Which point is corresponding to the reference point?
Reference image:
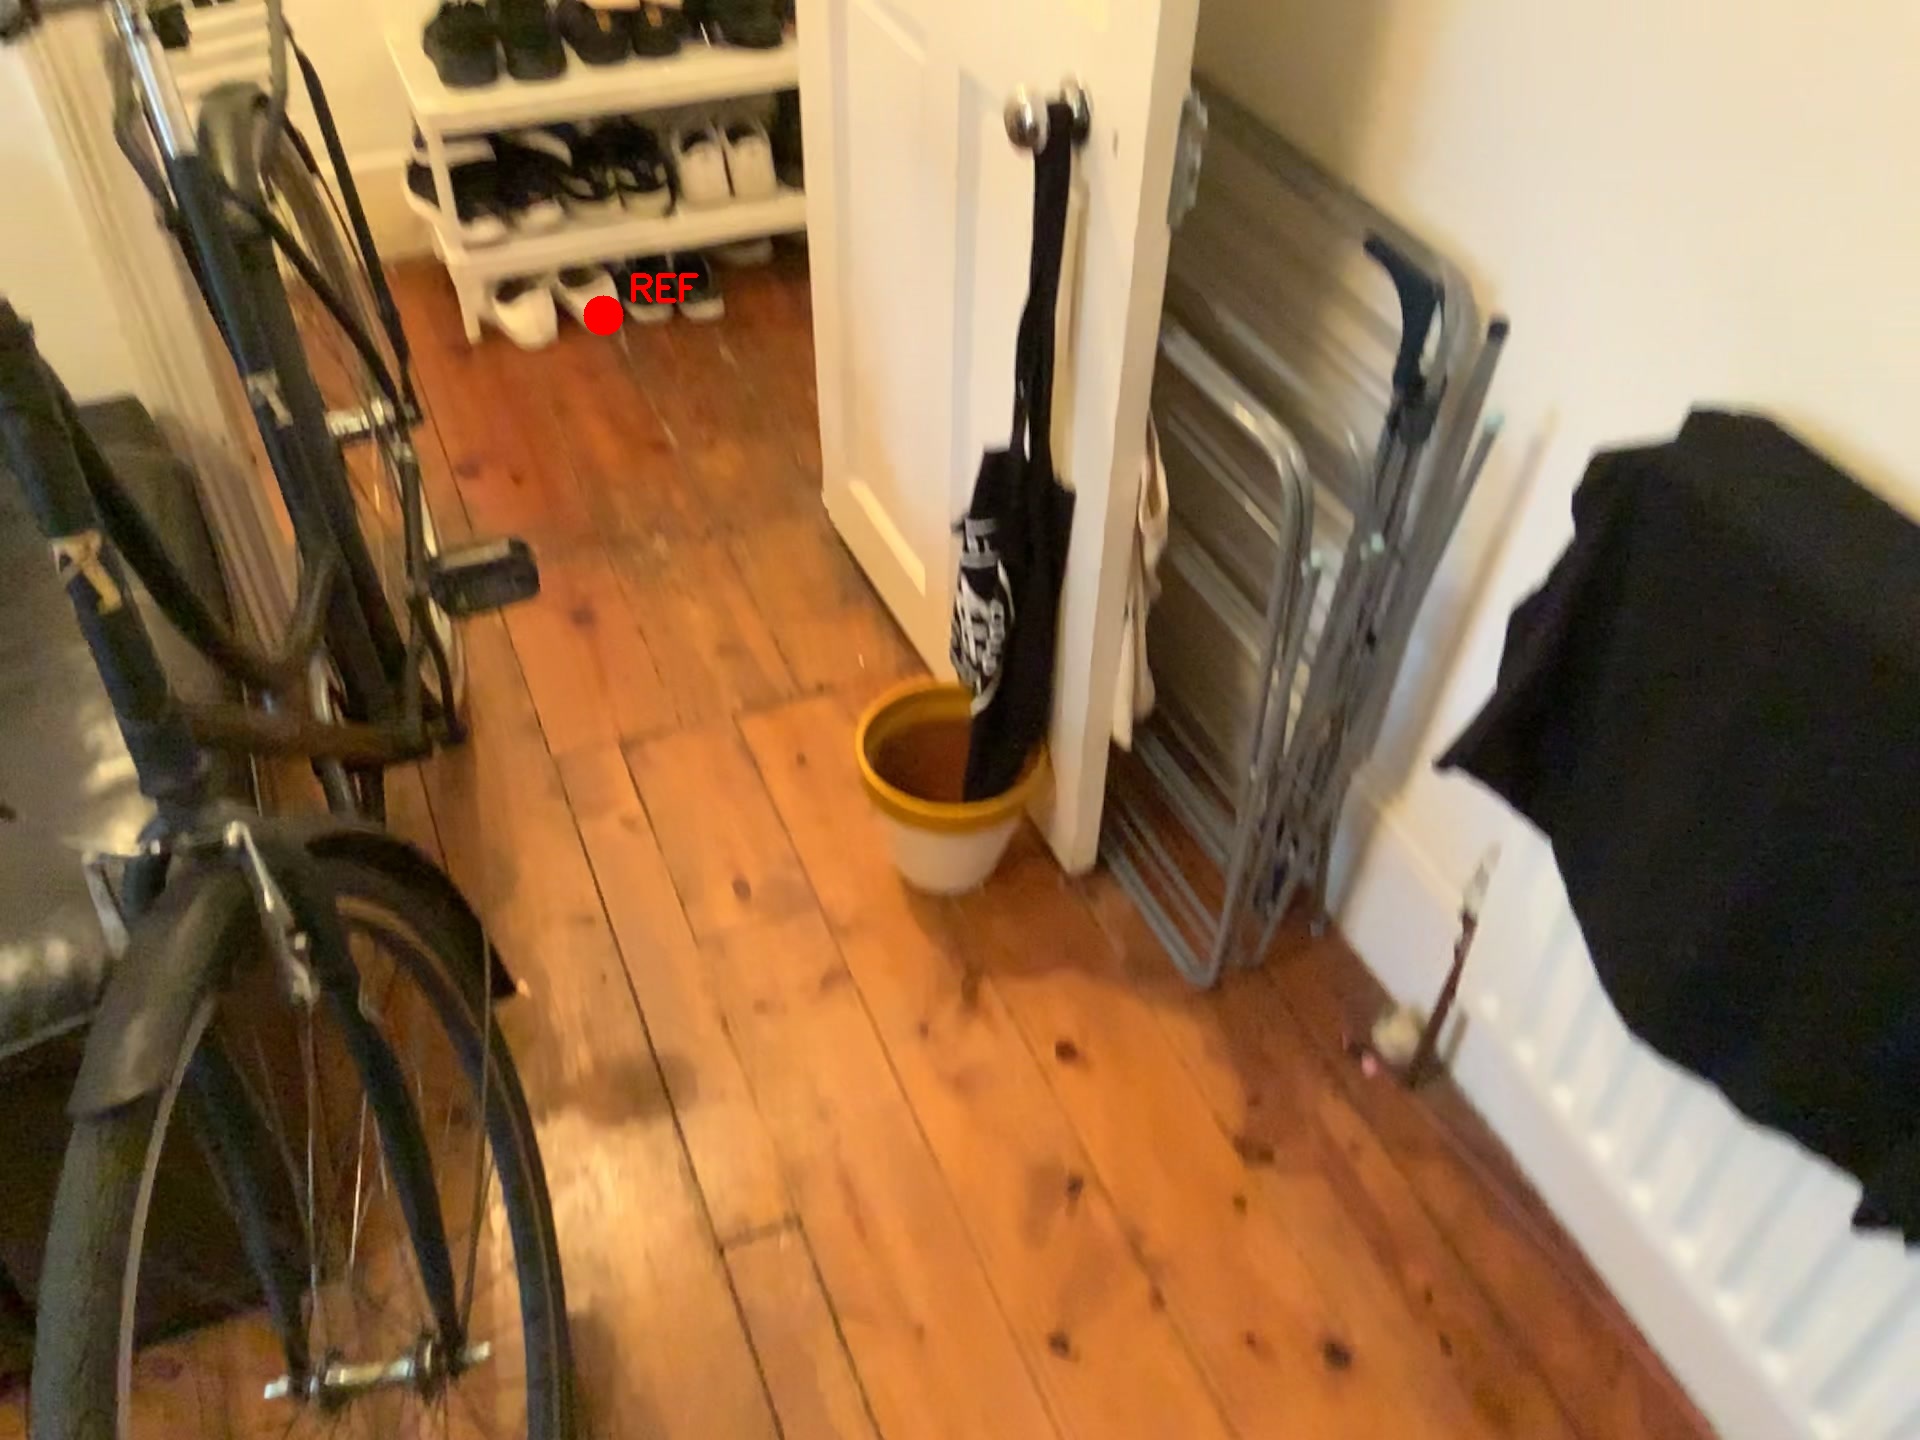
Option image:
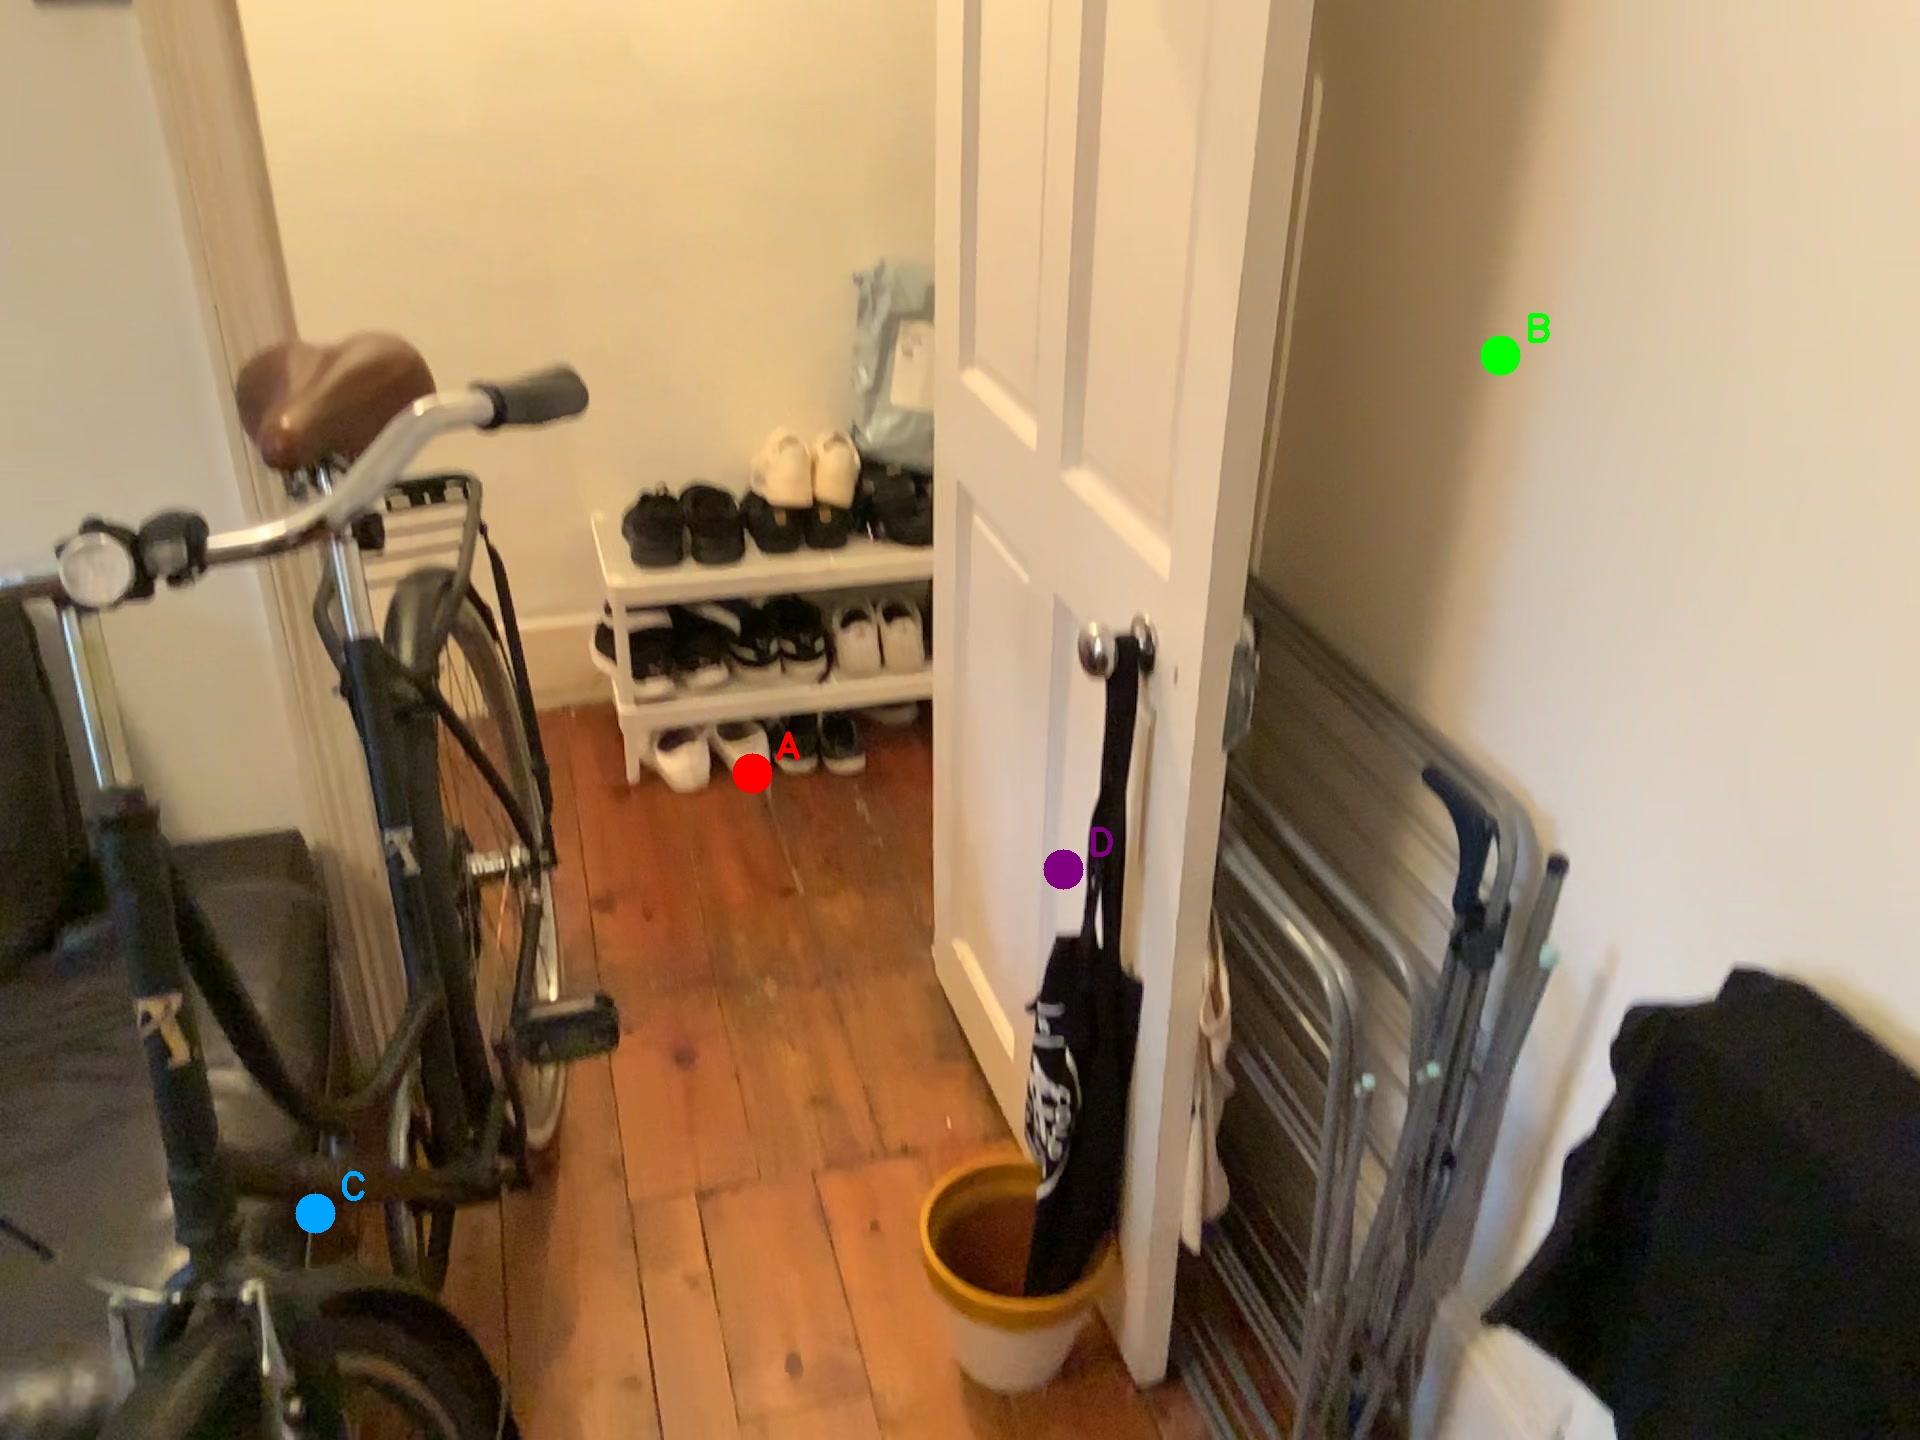
Choices:
Point A
Point B
Point C
Point D
Answer: (A)